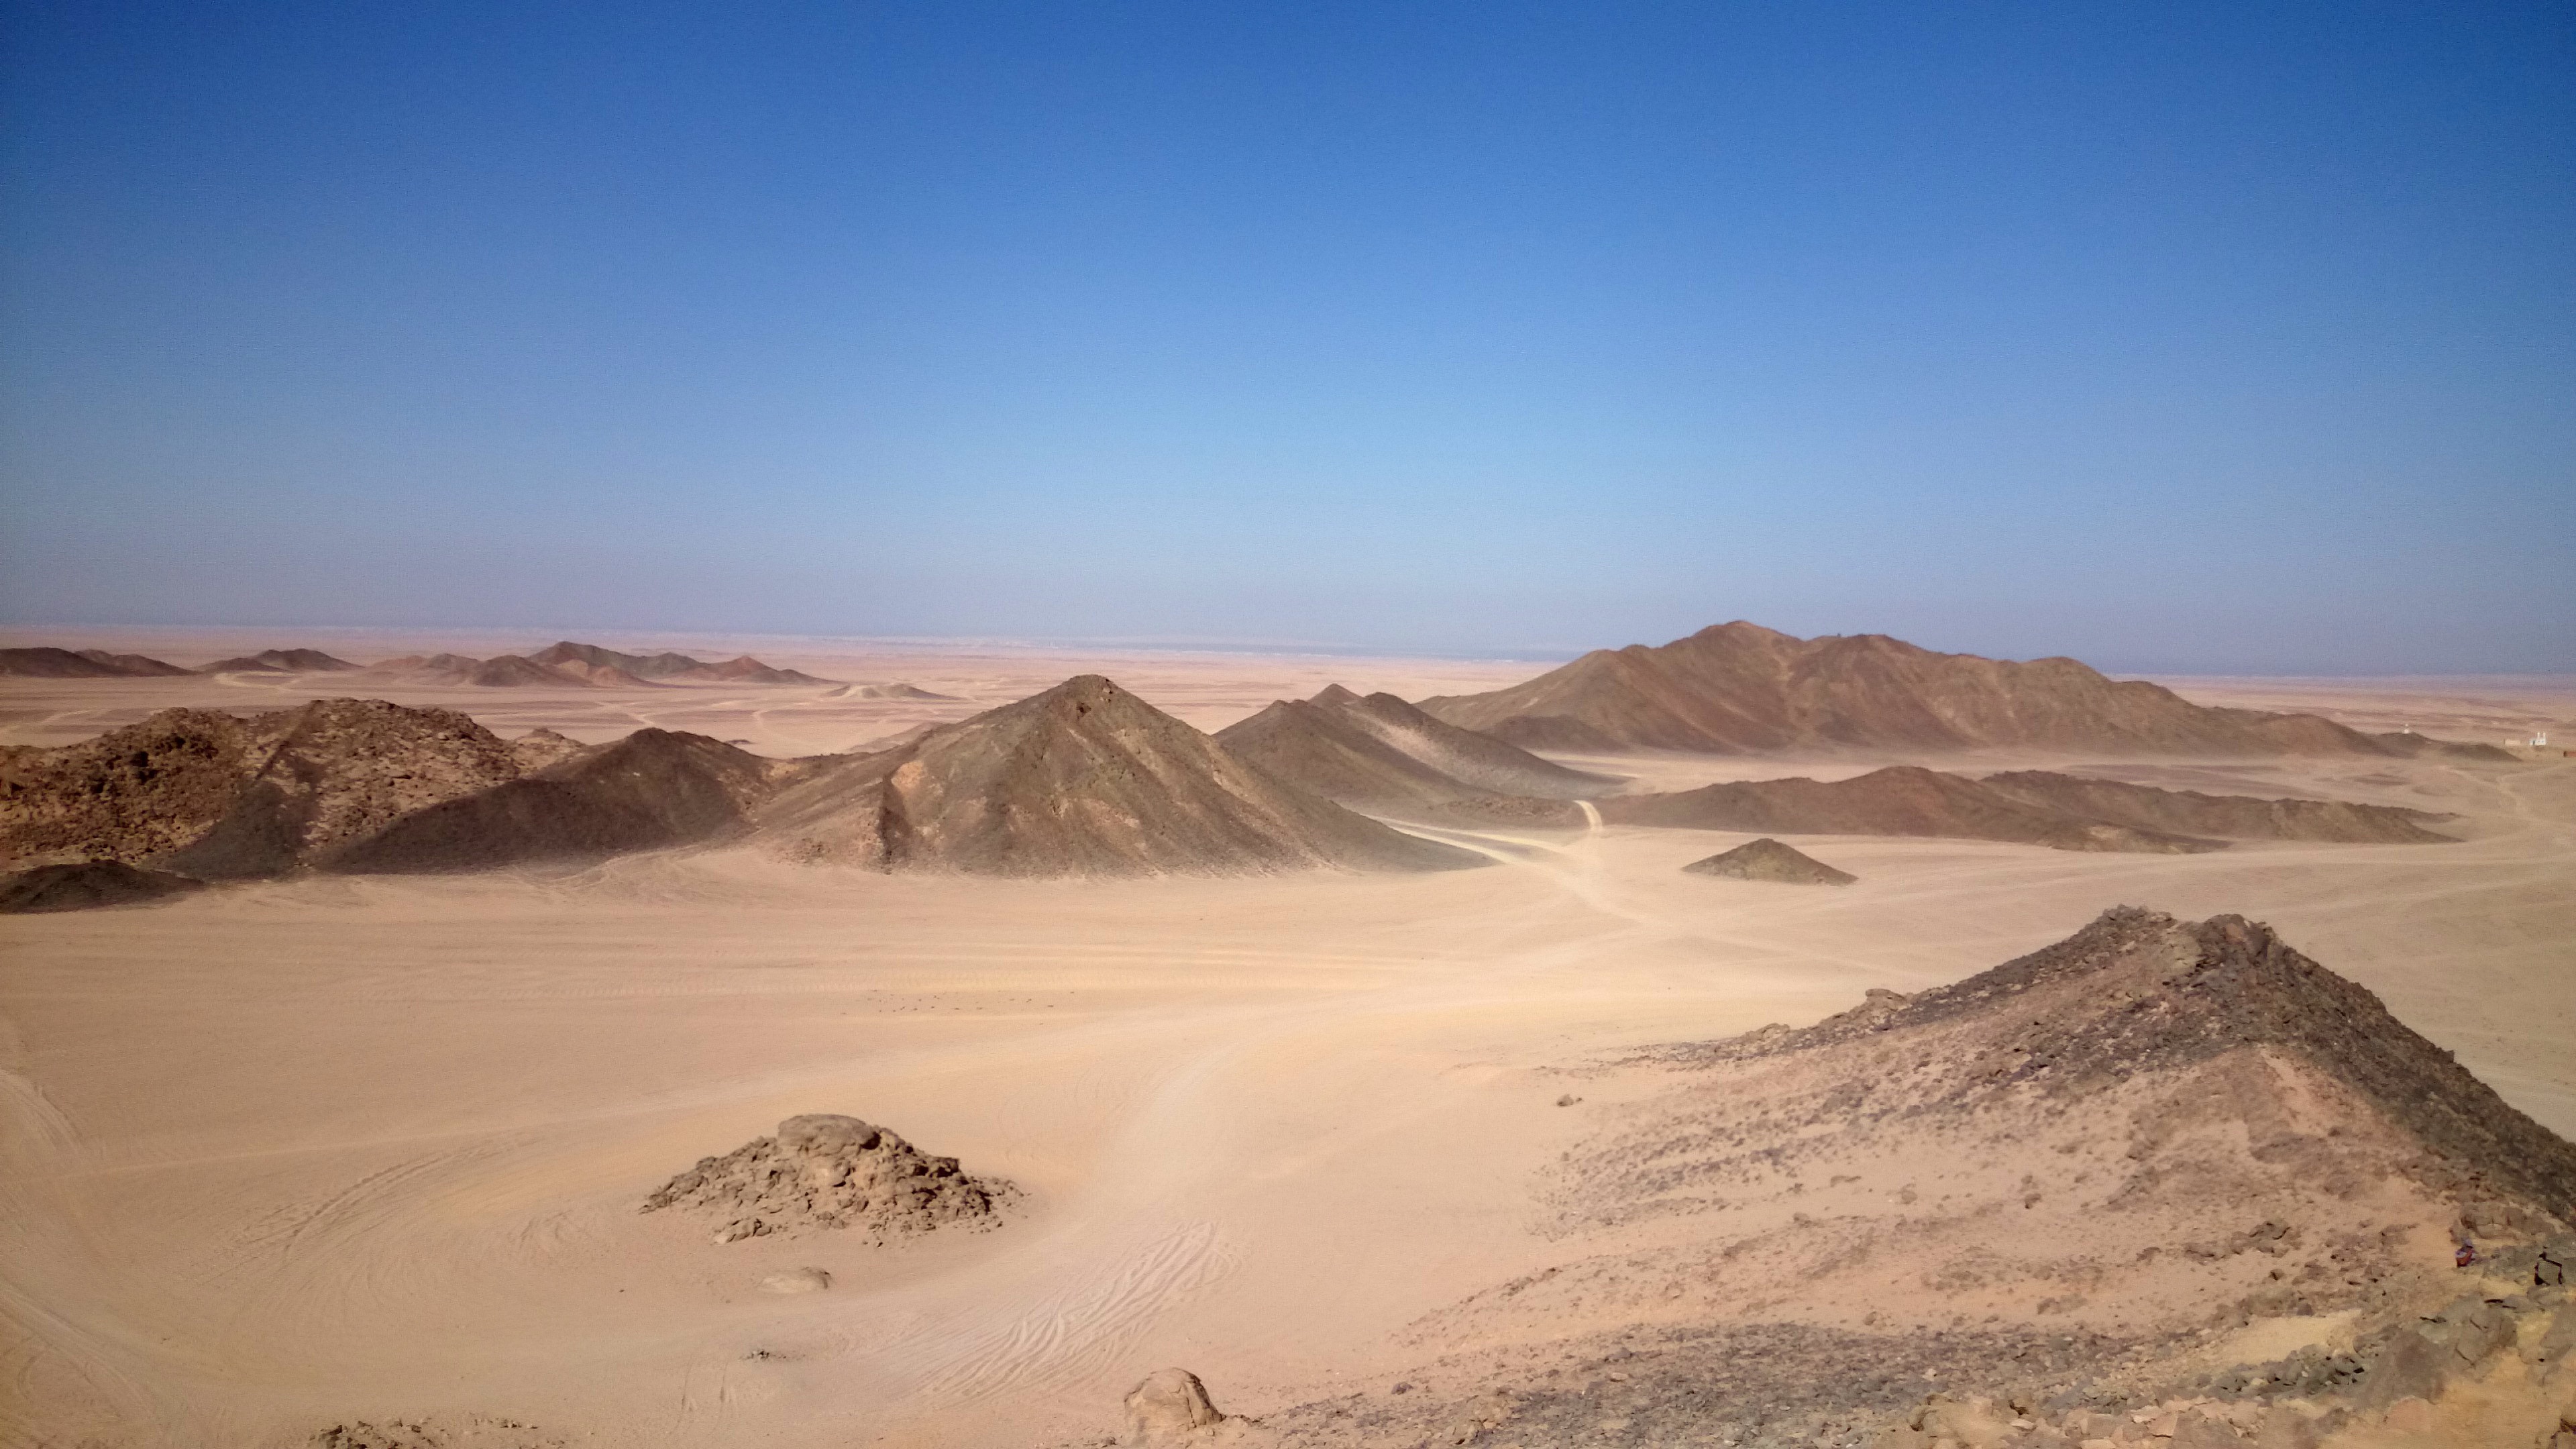
landscape, sand, desert, formation, plain, badlands, plateau, habitat, sahara, wadi, landform, erg, natural environment, geographical feature, aeolian landform